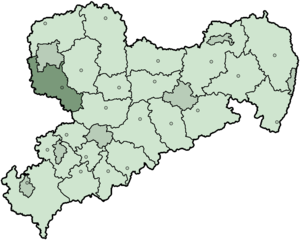
L'arrondissement du Pays-de-Leipzig était de 1994 à 2008 un arrondissement du Land de Saxe, en Allemagne. Il faisait partie du district de Leipzig et son chef-lieu était Borna.